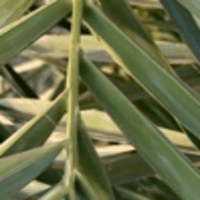
Label: Healthy sample